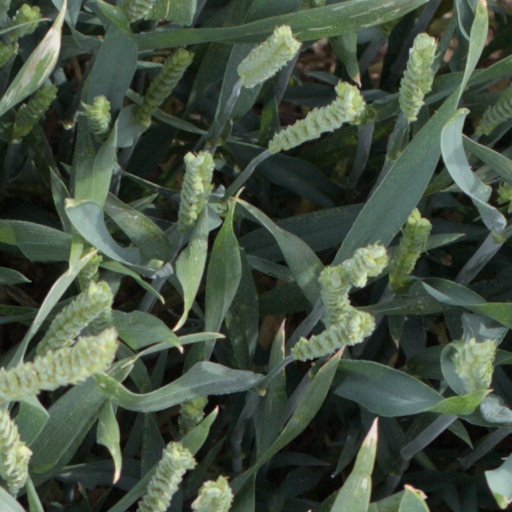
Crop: wheat